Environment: real
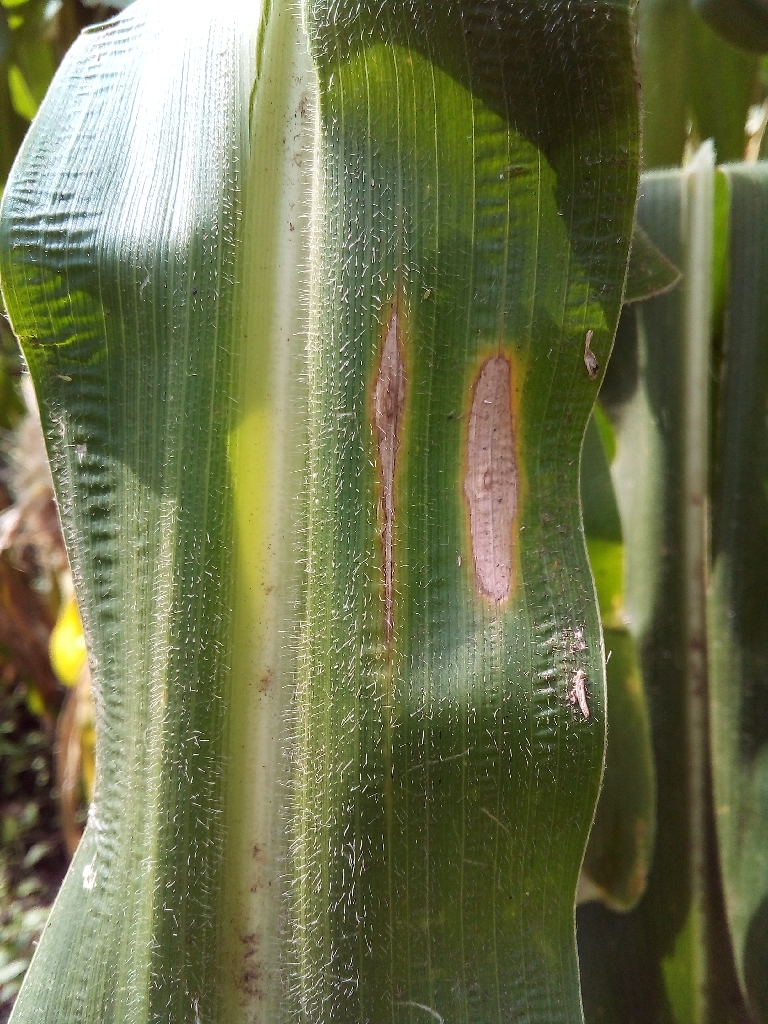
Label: northern_corn_leaf_blight